Beirut Knights

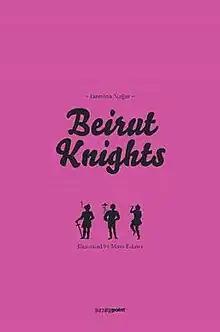
First edition cover (publ. Turning Point)

Beirut Knights is a 2013 novel by Jasmina Najjar. It is a series of humorous short stories about real-life Lebanese dating disasters.